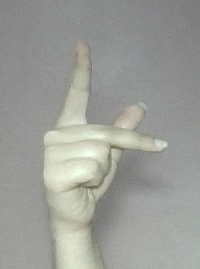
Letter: dha